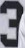
Number: 3